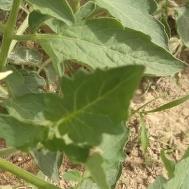
Crop: Tomato
Condition: healthy-leaf